Sky position (RA, Dec in degrees): 122.067, 28.72
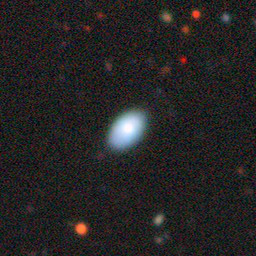
Galaxy morphology: In-between Round Smooth Galaxies